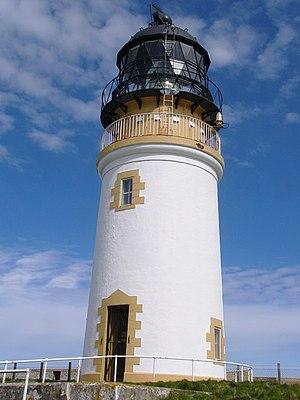
Le phare de Copinsay est un phare situé sur la petite île de Copinsay, à l'est des îles de l'archipel des Orcades au nord des Highlands en Écosse.